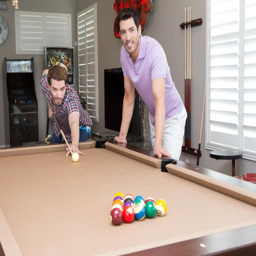
person and actor play a friendly match of pool in the game room of their new home .